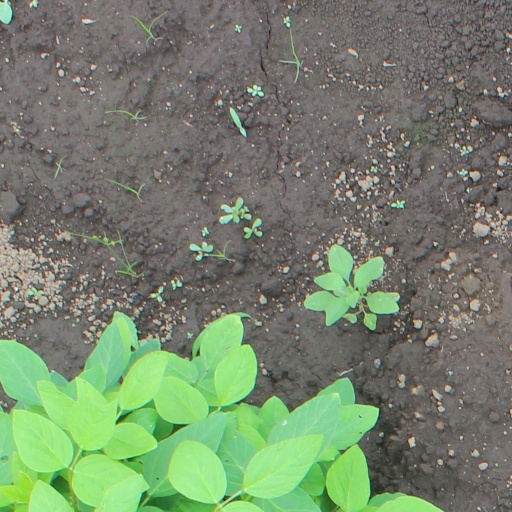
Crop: soybean